Mesut Özil

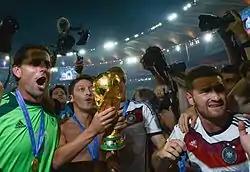
Özil holding the FIFA World Cup Trophy after the 2014 Final

Özil ended the 2014 FIFA World Cup qualification campaign as Germany's top scorer with eight goals.